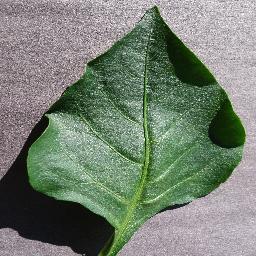
Label: Pepper,_bell___healthy